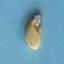
Maize quality: Bad